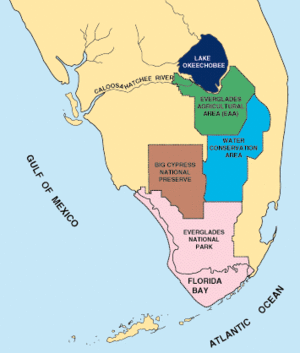
La restauration des Everglades est un projet en cours pour réparer les dommages infligés à l'environnement du Sud de la Floride au cours du XXᵉ siècle.